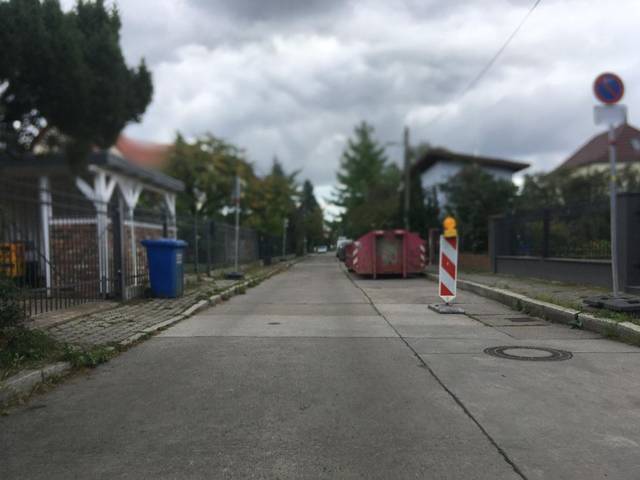
Region: Germany
Coordinates: 52.567, 13.43